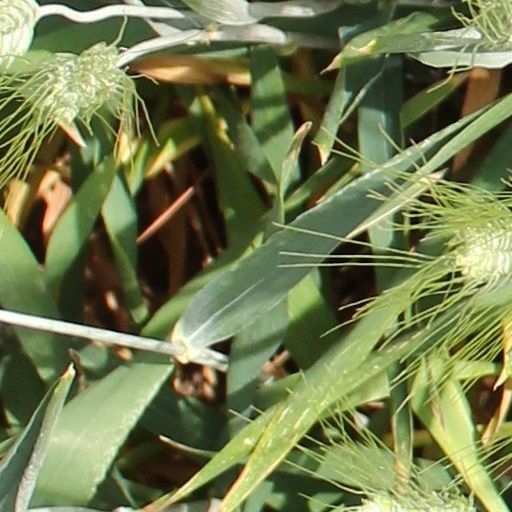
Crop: wheat